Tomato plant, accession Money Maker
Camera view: bottom (45 deg); turntable rotation: 180 degrees
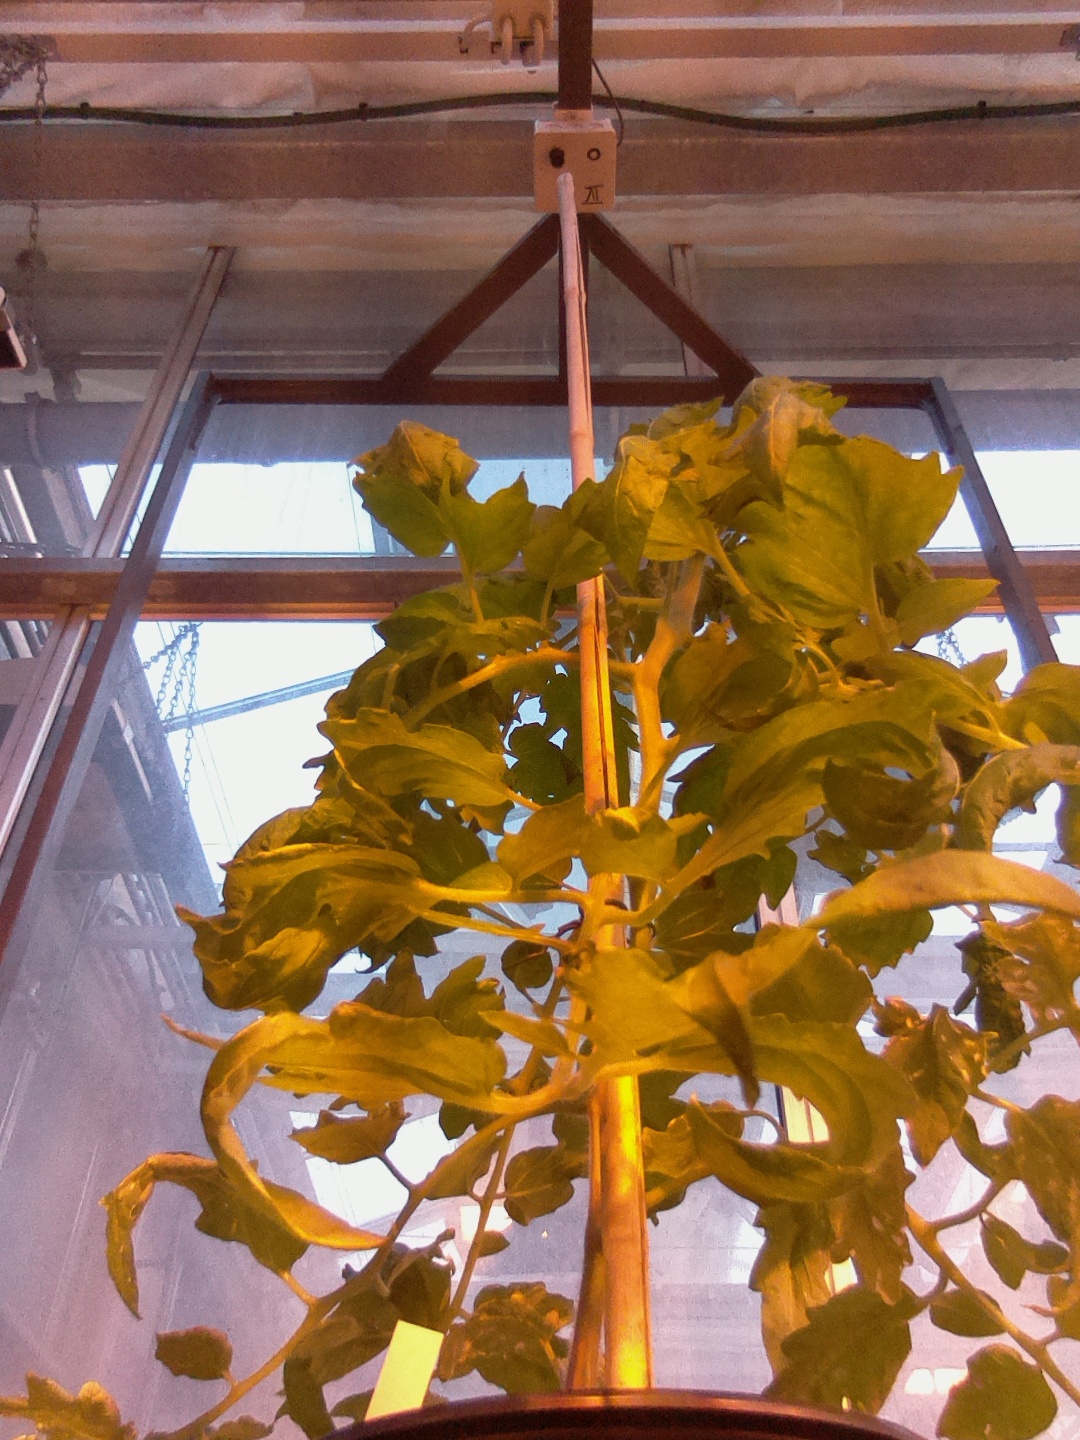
BBCH growth stage 60: First flowers open